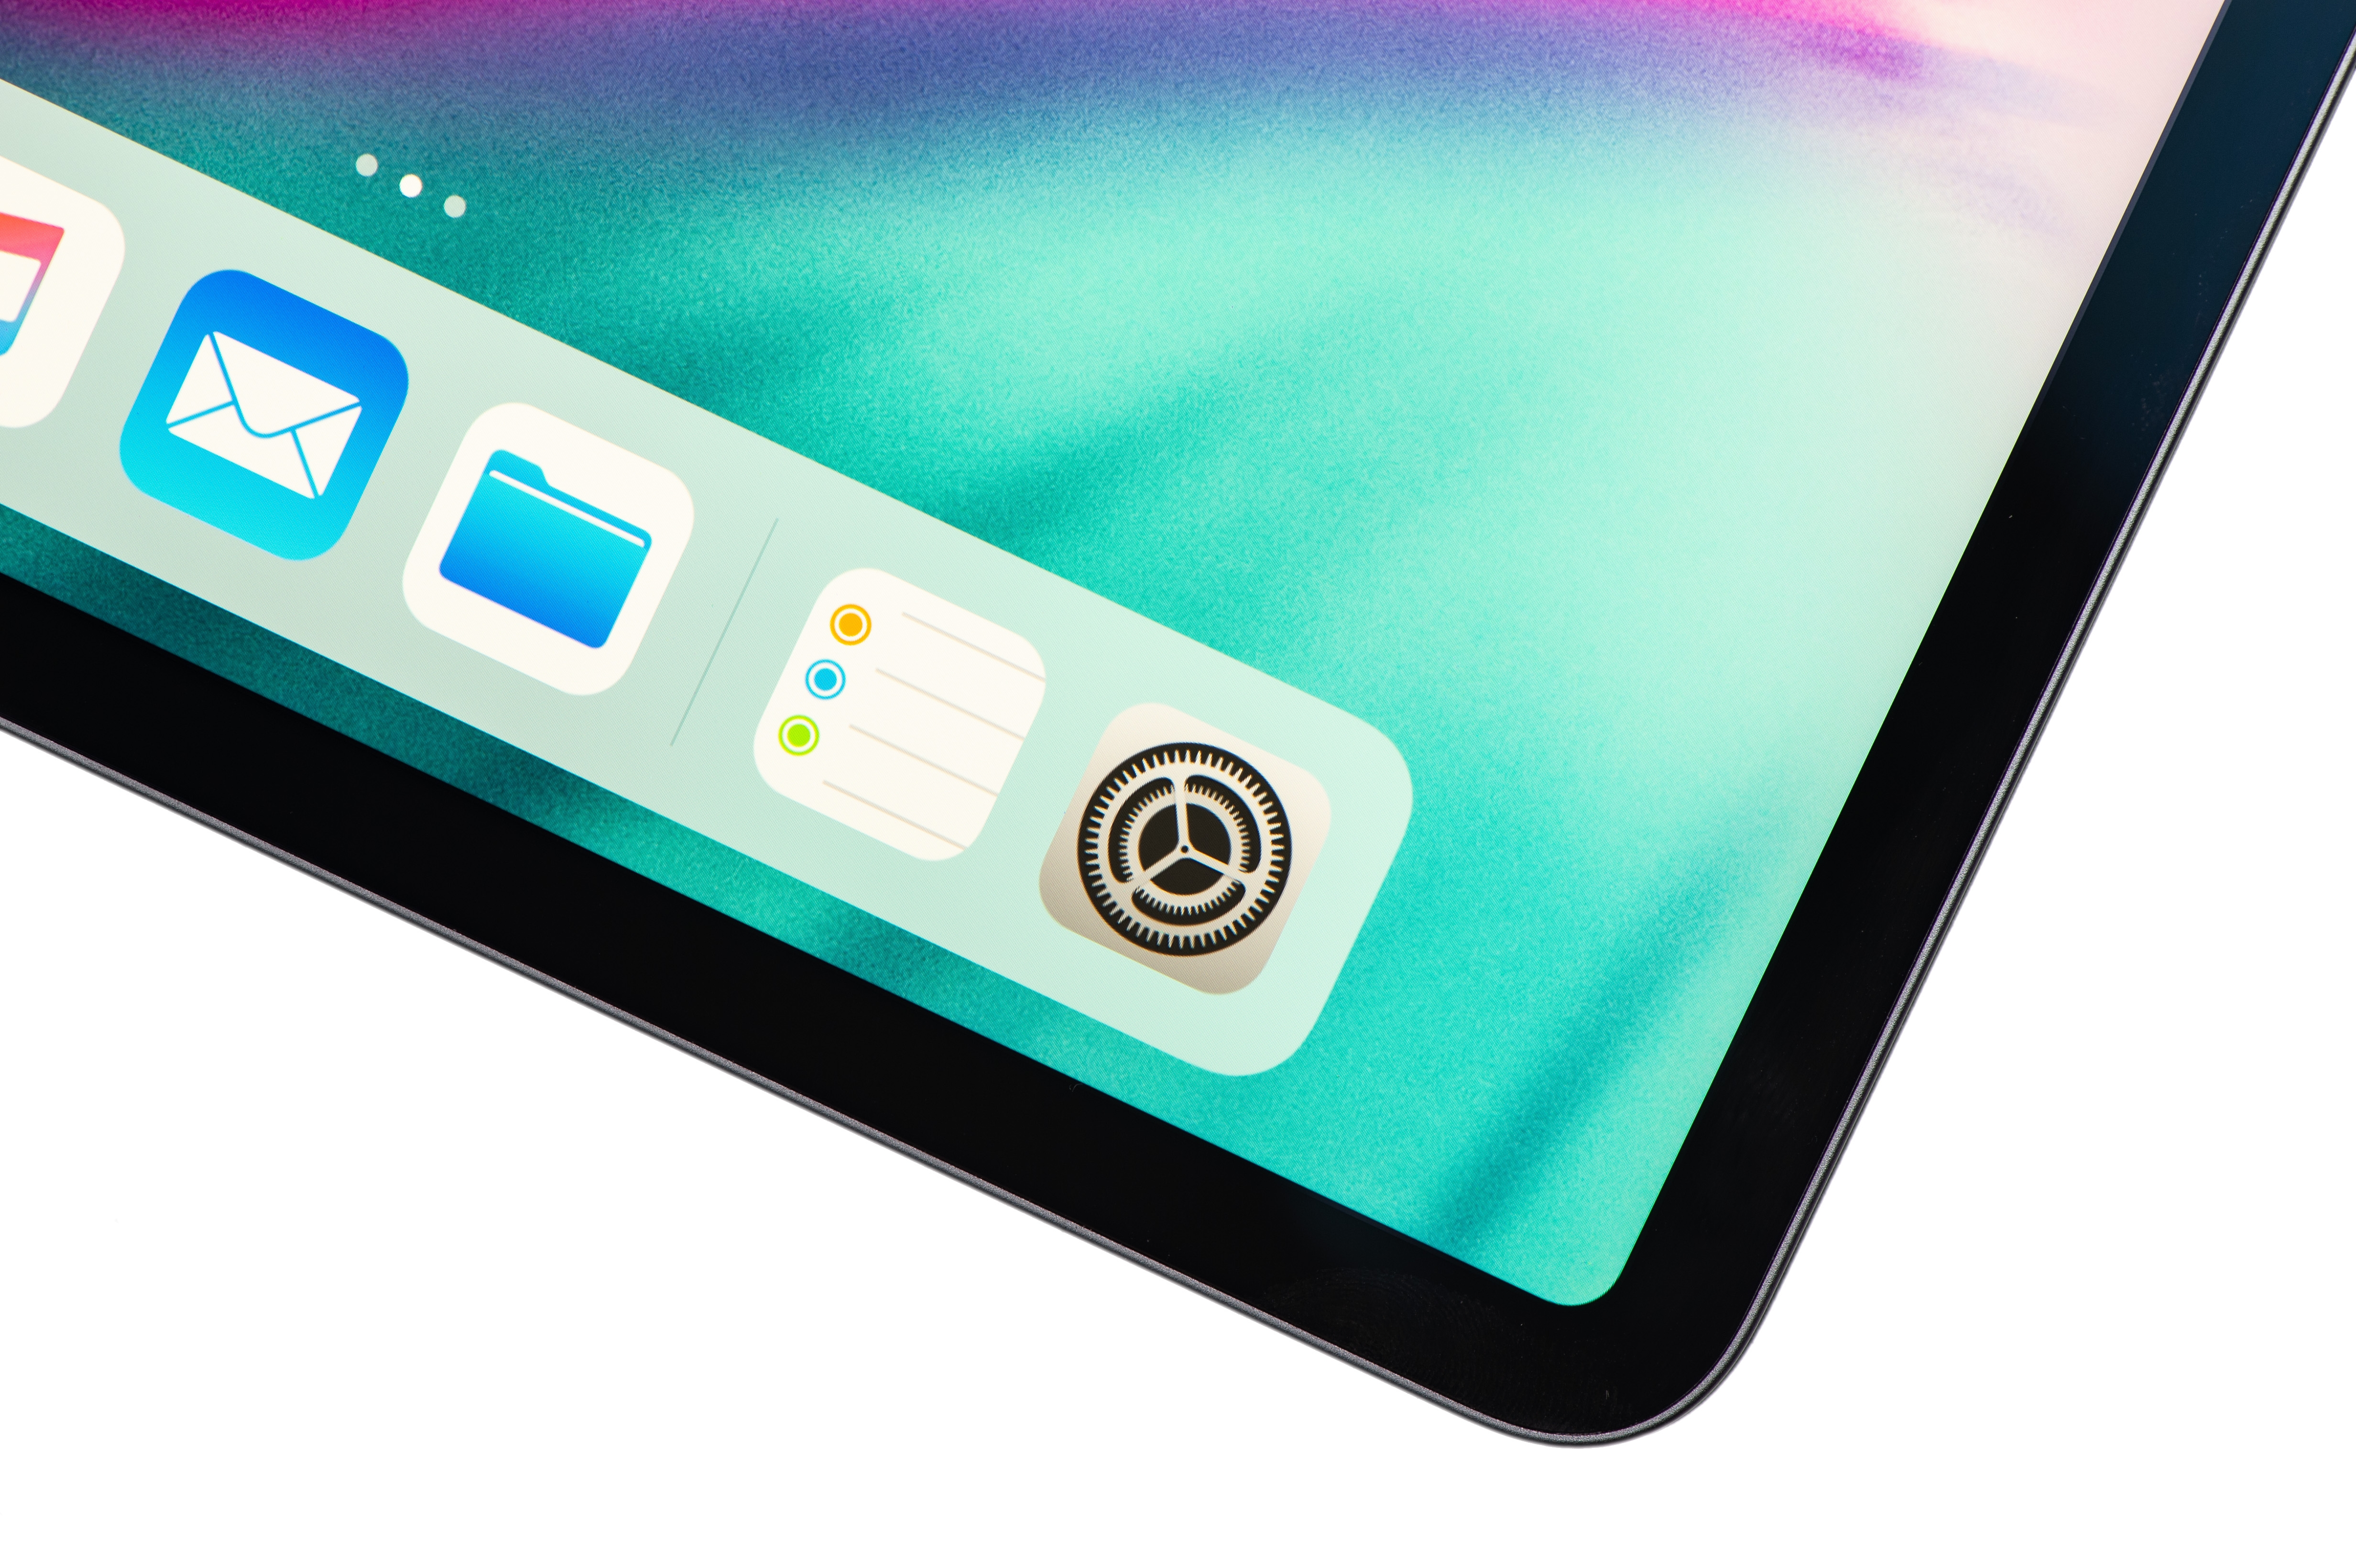
electronic, digital, turquoise, electronic device, technology, electronics, gadget, icon, ipad, multimedia